Richard G. Olson

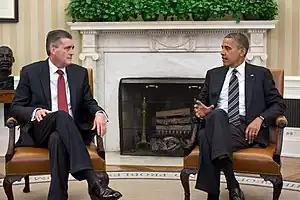
Ambassador Olson with President Barack Obama

Olson joined the U.S. State Department in 1982, and served tenures in Mexico, Uganda, Tunisia, Saudi Arabia, Ethiopia and Iraq, and three tours in the United Arab Emirates.